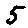
Label: 5